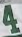
Number: 4